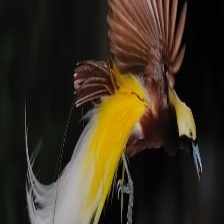
Species: BIRD OF PARADISE
Scientific name: STRELITZIA